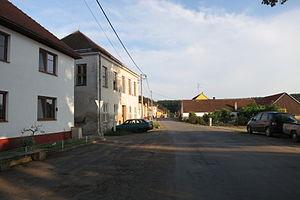
Bačkovice est une commune du district de Třebíč, dans la région de Vysočina, en République tchèque. Sa population s'élevait à 92 habitants en 2019.